Anarchism in Belgium

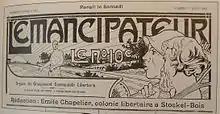
"L’Émancipateur" (first period), 11 August 1906, "Organ of the Groupement Communiste Libertaire" published by the libertarian community "L’experiment".

On 11 August 1906, the first issue of the weekly "L'Émancipateur", "Organ of the Groupement Communiste Libertaire", published by the libertarian colony founded by Émile Chapelier, was published in Stockel. Georges Thonar was its administrator and printer. The newspaper ceased to appear in December 1906 after 13 issues appeared. The newspaper "Le Communiste" succeeded it in June 1907. Its epigraph was "from each according to their ability; to each according to their needs".